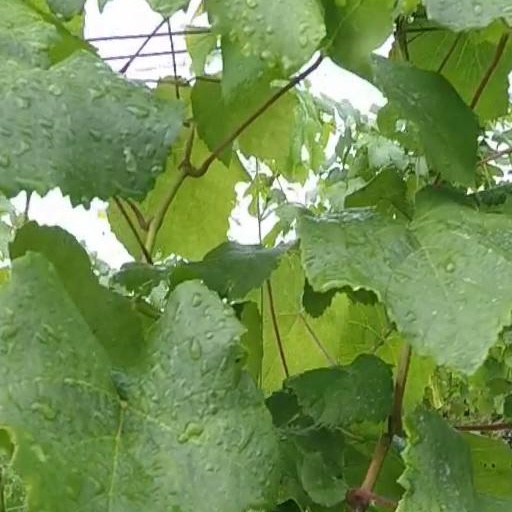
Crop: grape